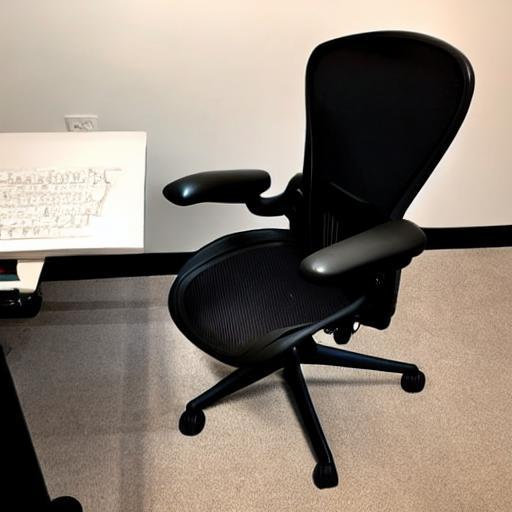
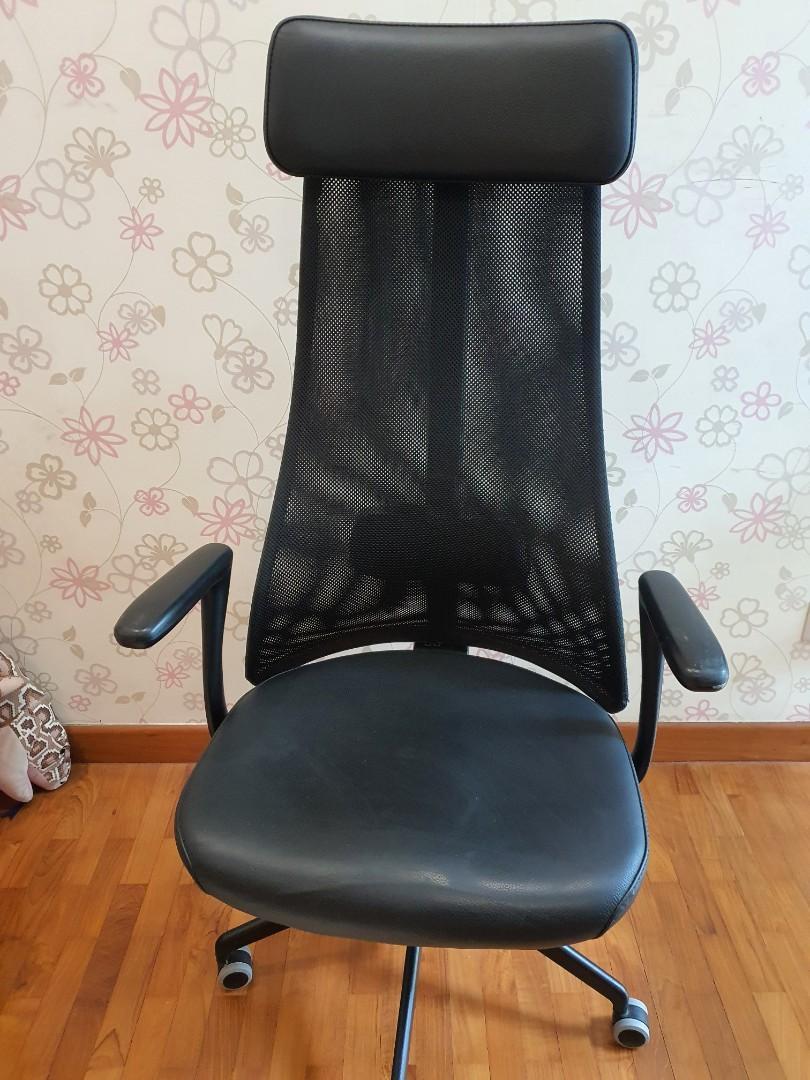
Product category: items_chair
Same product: no